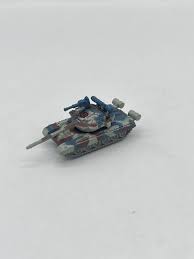
Label: T-80